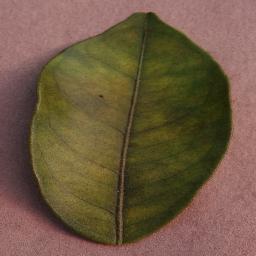
Label: Orange___Haunglongbing_(Citrus_greening)